Pierre Brassau

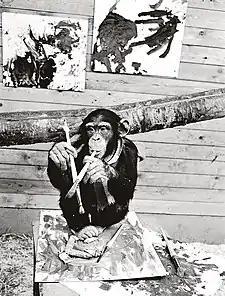

Peter, better known by his alias Pierre Brassau, was a chimpanzee and artist who was the subject of a 1964 hoax perpetrated by Åke "Dacke" Axelsson, a journalist at the Swedish tabloid "Göteborgs-Tidningen". Axelsson came up with the idea of exhibiting a series of paintings made by a non-human primate, under the pretense that they were the work of a previously unknown French artist named "Pierre Brassau", in order to test whether critics could tell the difference between true avant-garde modern art and the work of a chimpanzee.